Old Chapel (Millwood, Virginia)

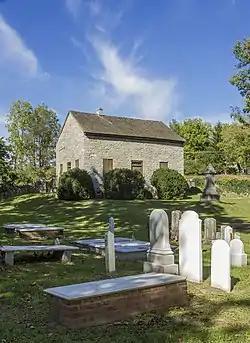
Old Chapel, September 2012

Old Chapel is a historic Episcopal church building located near Millwood, Clarke County, Virginia. Old Chapel is now the oldest Episcopal church building still in use west of the Blue Ridge Mountains. It was listed on the National Register of Historic Places in 1973. In 2014, the Chapel Rural Historic District was recognized, and which encompasses both Cunningham parish churches, discussed below, as well as approximately 700 other structures and an area of nearly 10,500 acres.